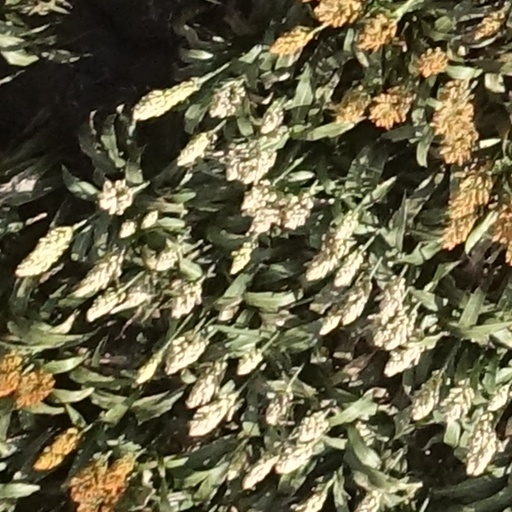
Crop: sorghum